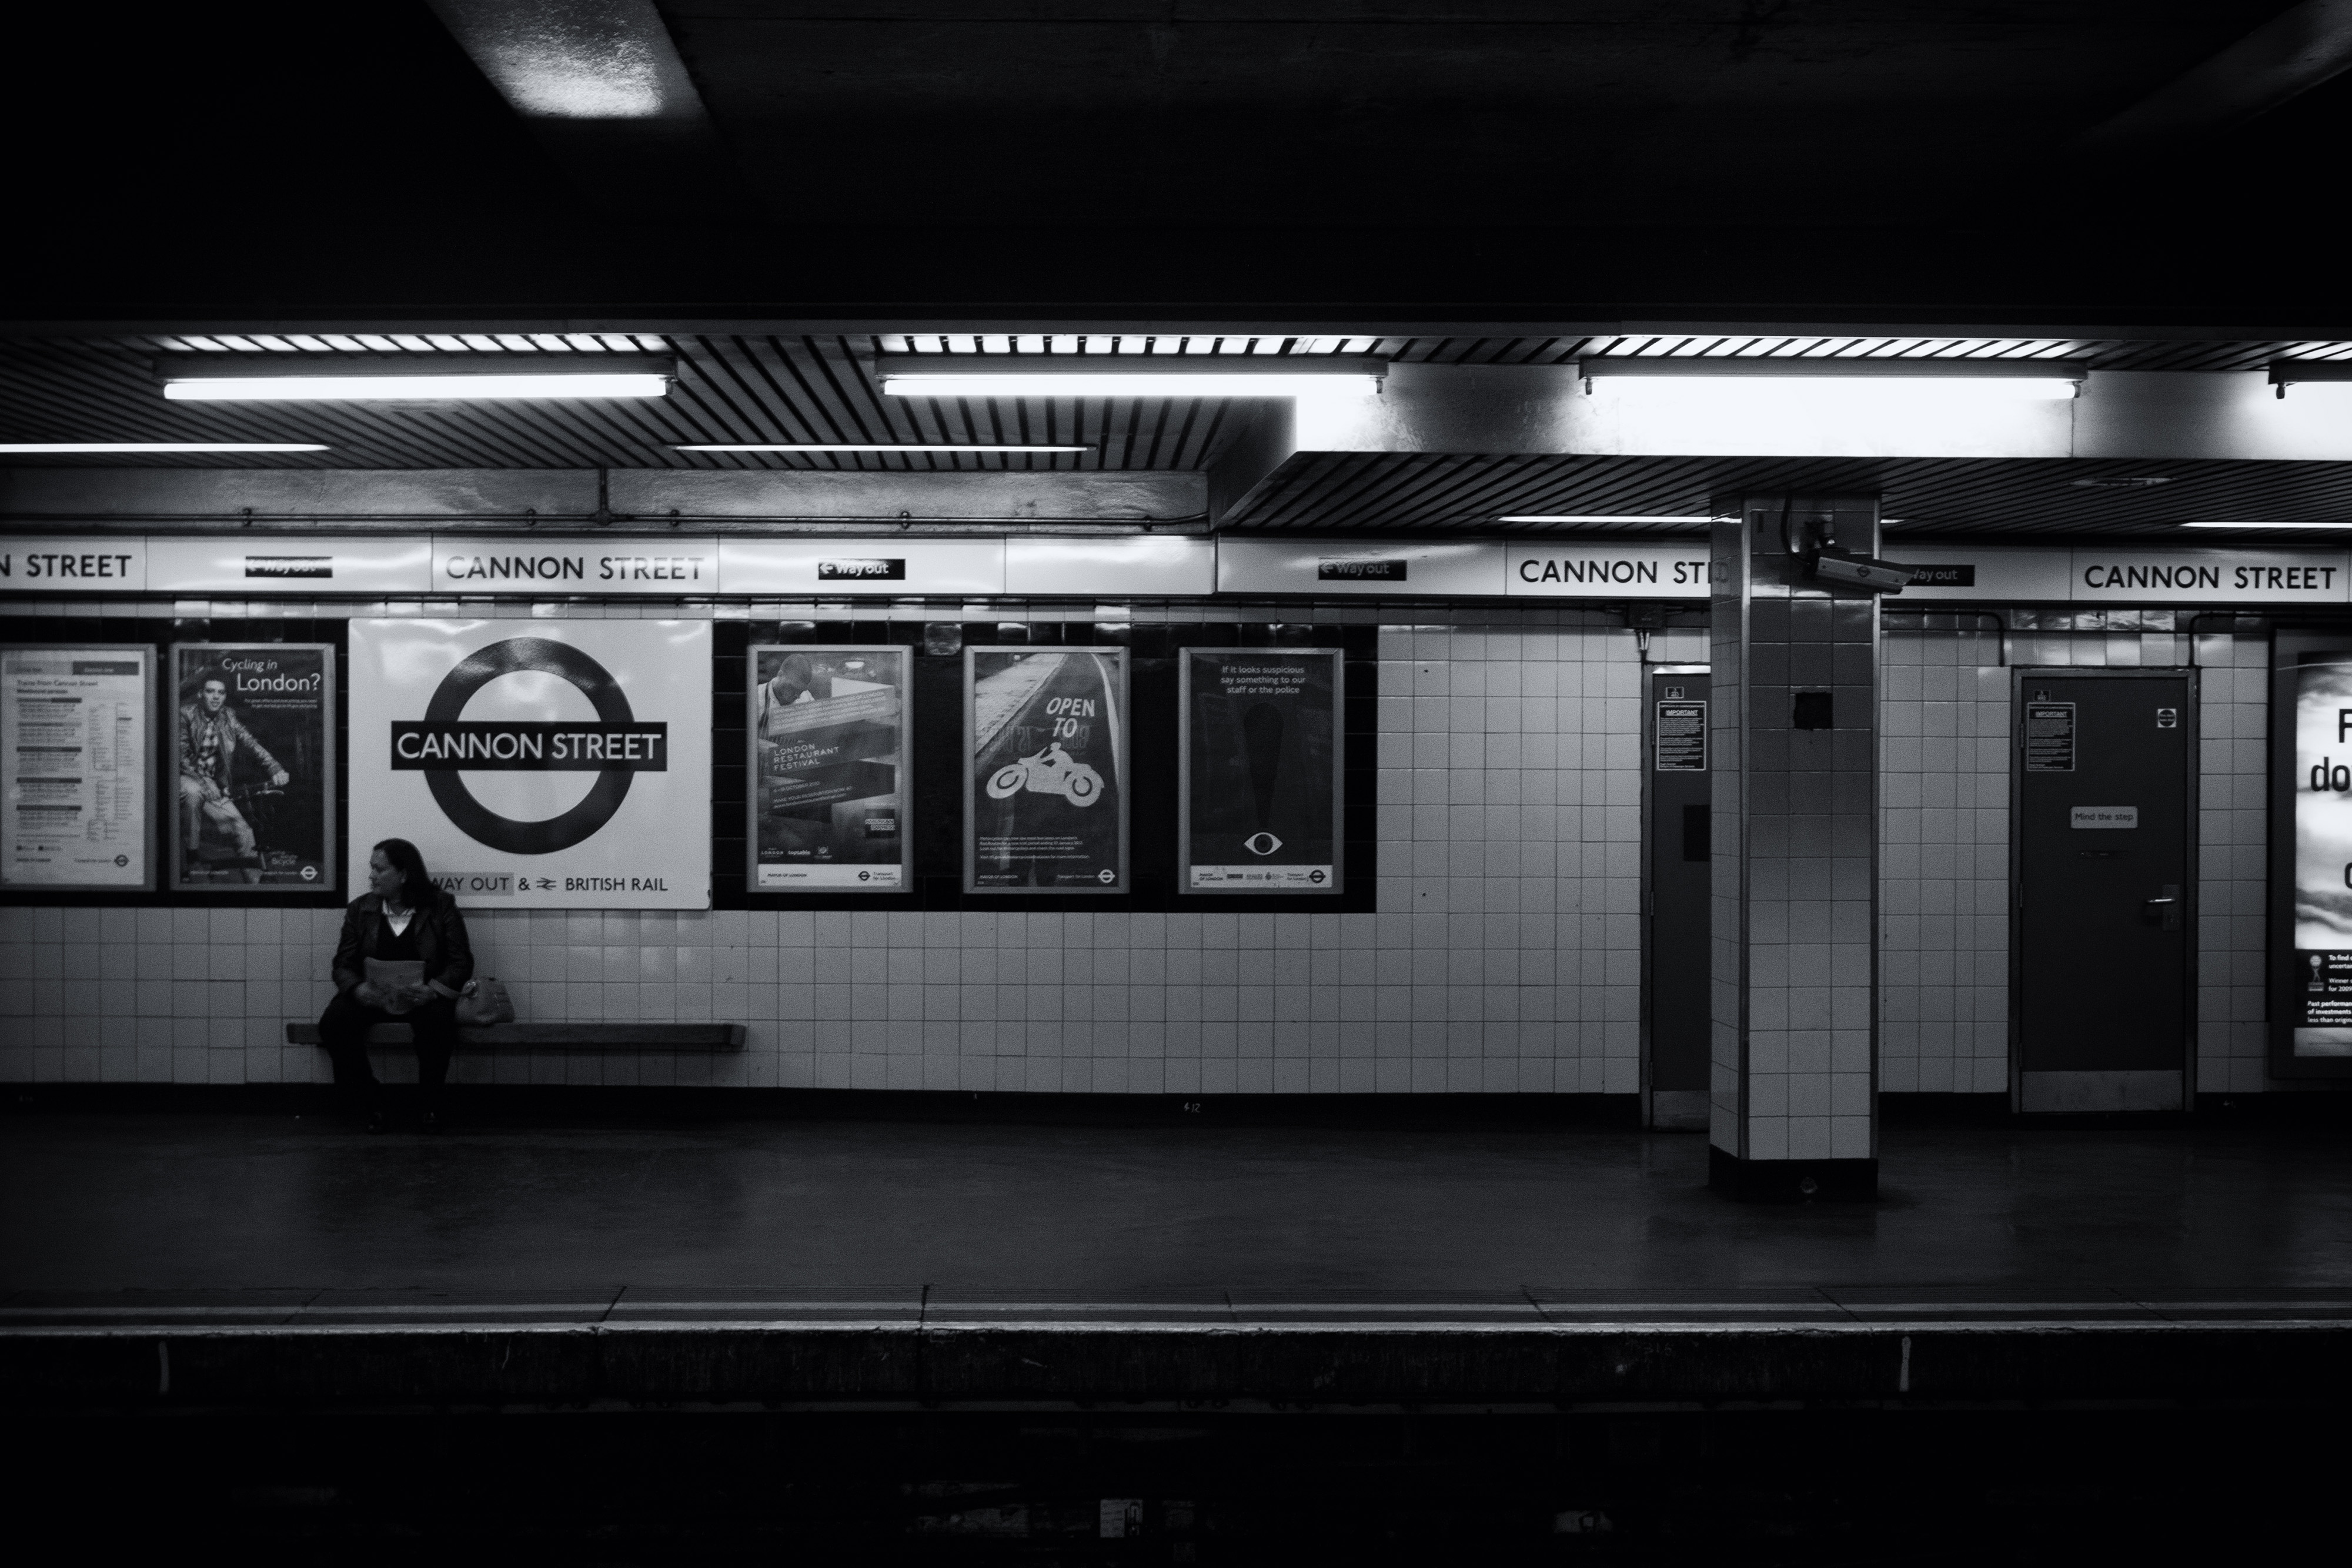
black, white, black and white, monochrome, transport, monochrome photography, metropolitan area, snapshot, train station, architecture, metro, metro station, night, urban area, street, photography, infrastructure, building, public transport, city, road, style, subway